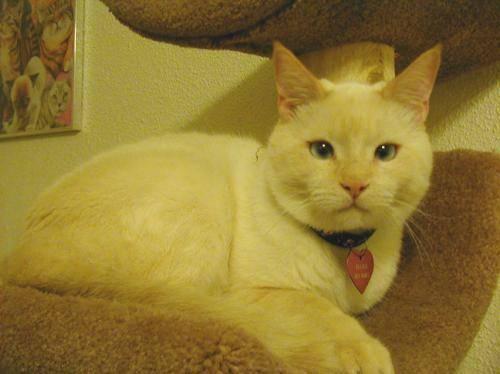
cat